Human sperm competition

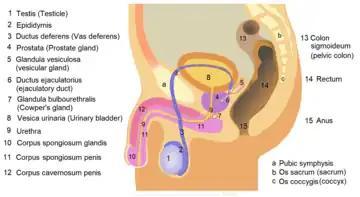
Diagram of human penis

Several features of the anatomy of the human penis are proposed to serve as adaptations to sperm competition, including the length of the penis and the shape of the penile head. By weight, the relative penis size of human males is similar to that of chimpanzees, although the overall length of the human penis is the largest among primates. It has been suggested by some authors that penis size is constrained by the size of the female reproductive tract (which, in turn is likely constrained by the availability of space in the female body), and that longer penises may have an advantage in depositing semen closer to the female cervix. Other studies have suggested that over our evolutionary history, the penis would have been conspicuous without clothing, and may have evolved its increased size due to female preference for longer penises.